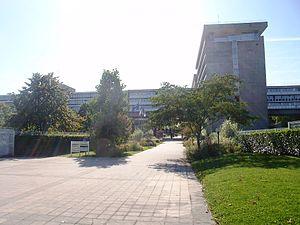
Conseil Général de l'Essonne à Évry (Essonne)
Le département de l'Essonne est un département français situé au sud de Paris, dans la région Île-de-France, pour partie intégré à l'agglomération parisienne, qui tire son nom de la rivière Essonne dont le cours traverse le territoire selon un axe sud-nord jusqu’à la confluence avec la Seine.
Cet article recense les hôtels de département de France, c'est-à-dire les édifices hébergeant les conseils départementaux. Est aussi listé l'hôtel de la métropole de Lyon en raison du statut de collectivité territoriale de cette dernière, crée le 1ᵉʳ janvier 2015. De plus, l'hôtel du département du Rhône est toujours situé à Lyon, bien que ne se situant plus dans le département du Rhône à la suite de la création de la métropole de Lyon. En Guyane et en Martinique, les conseils généraux ont été fusionnés fin 2015 avec les conseils régionaux ; les bâtiments cités pour ces départements ne sont plus utilisés, ces collectivités siégeant dans les anciens locaux du conseil régional. Le Conseil départemental de Mayotte exerce également les attributions d'un conseil régional.
Le conseil départemental de l’Essonne est l'assemblée délibérante qui administre le département français et francilien de l’Essonne, qui est une collectivité territoriale décentralisée.
Évry est une ancienne commune française située à vingt-six kilomètres au sud-est de Paris.